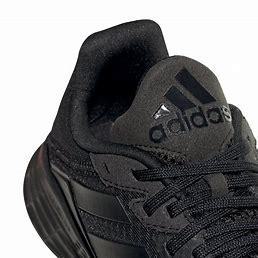
Brand: Adidas
Model: Duramo SL Lauf